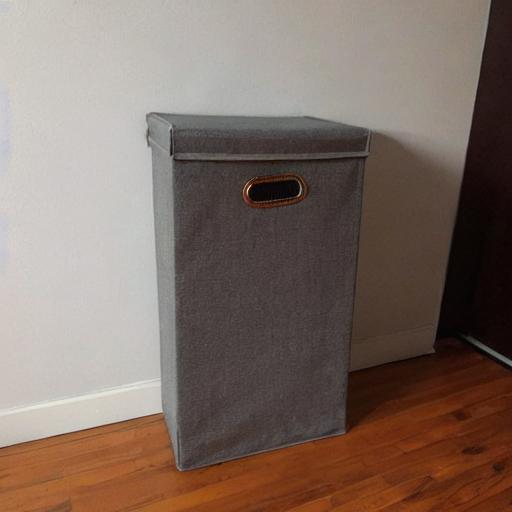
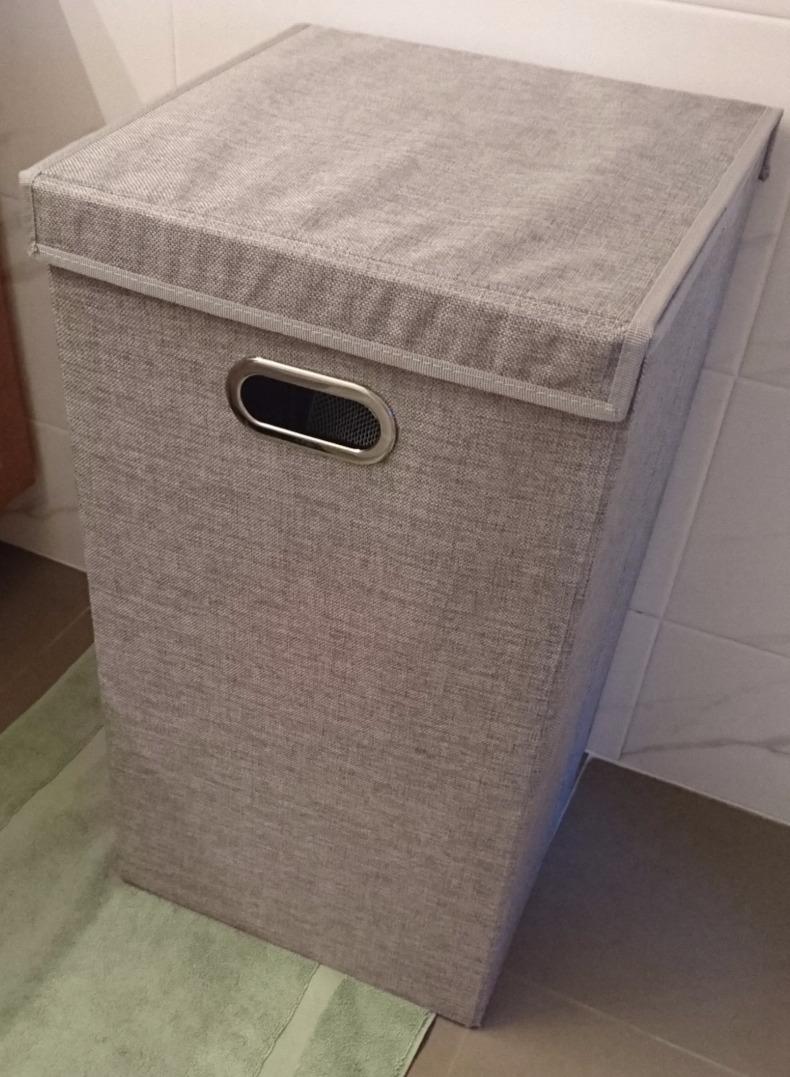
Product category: items_hamper
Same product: no